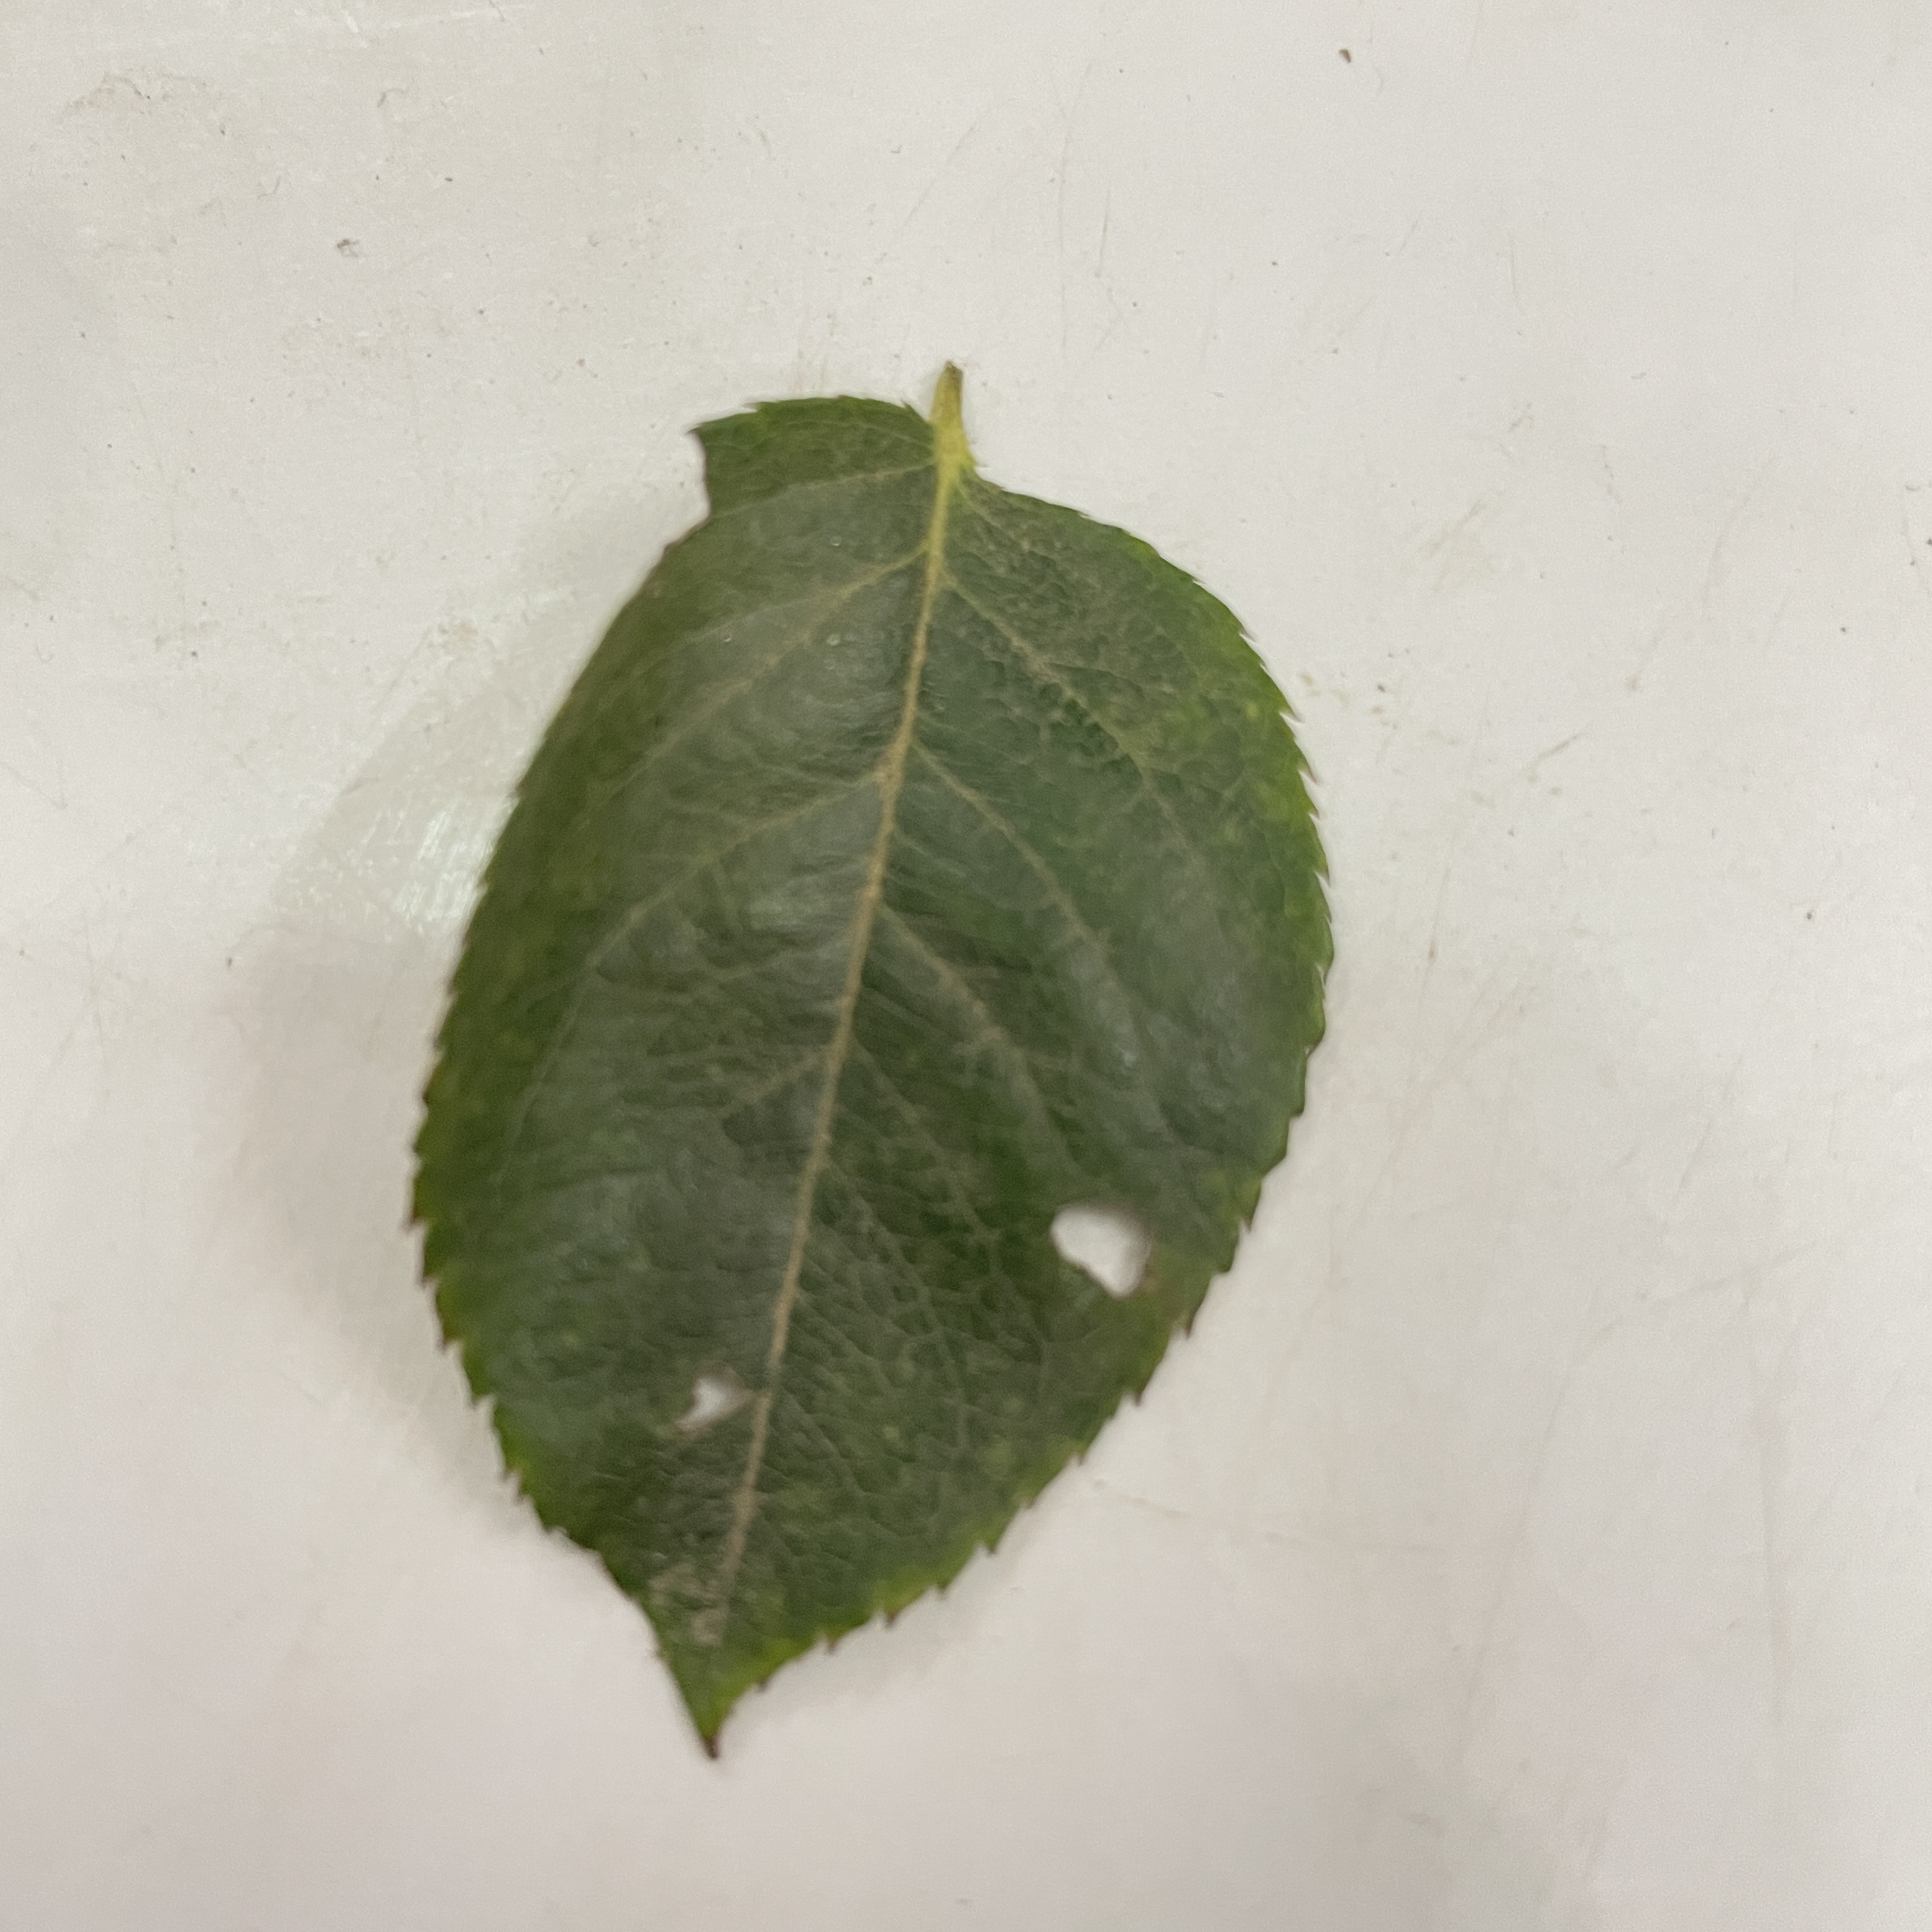
Label: Insect Hole